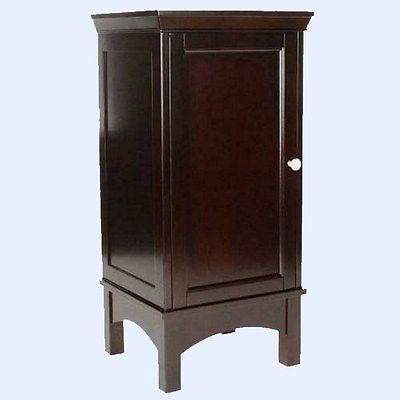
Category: cabinet